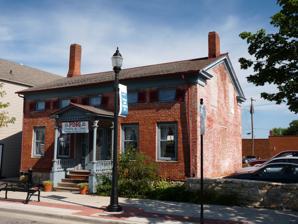
Building: W.H.C. Folsom House
Country: United States of America
Year built: 1842
Historic house in Wisconsin, United States United States historic place W.H.C. Folsom House U.S. National Register of Historic Places W.H.C. Folsom House Location 109 Blackhawk Ave., Prairie du Chien, Wisconsin Coordinates 43°03′06″N 91°08′49″W / 43.05167°N 91.14694°W / 43.05167; -91.14694 ( W.H.C. Folsom House ) Area less than one acre Built 1842 ( 1842 ) Architectural style Greek Revival NRHP reference No. 84000692 Added to NRHP December 6, 1984 The W.H.C. Folsom House is located in Prairie du Chien, Wisconsin . History The house was built for W.H.C. Folsom , a Canadian immigrant who was later a member of the Minnesota House of Representatives and the Minnesota State Senate . During the Mexican–American War , Wiram Knowlton , another noted politician, used it as a recruiting location and artist John Muir worked at the house as a printer. In addition, it served as a clubhouse. The house is one of two historic properties that belonged to Folsom, the other being the Folsom House in Taylors Falls, Minnesota . It was listed on the National Register of Historic Places in 1984 and on the State Register of Historic Places in 1989. References